Italian Venezuelans

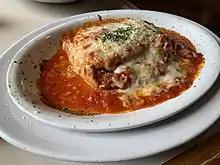
Lasagna with parmigiano cheese is one of the most common and national dishes of Venezuela.

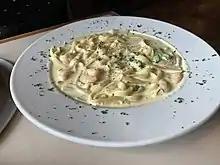
Venezuelan pasta.

Italian cuisine is one of the most influential in the country's every day in fact, Venezuela is the second country in the world with the most consumption of pasta only after Italy itself. Pasta is the third most consumed product in Venezuela, whose per capita consumption is 12.6 kg.